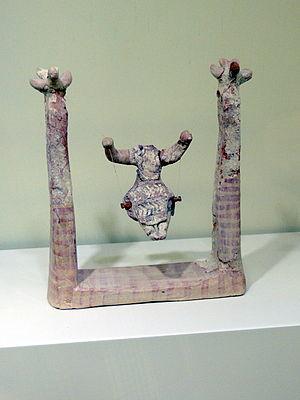
L'expression religion minoenne désigne les cultes pratiqués en Crète par la civilisation minoenne. Ces cultes sont tournés vers la nature, la végétation et leurs rythmes. Cela se remarque particulièrement au travers de dieux et de déesses qui meurent et renaissent chaque année, et par l'utilisation de symboles tels que le taureau, le serpent, les colombes. Bien qu'elle disparaisse avec l'arrivée des Achéens puis des Doriens en Grèce puis en Crète, la religion minoenne a néanmoins laissé sa trace dans les mythes et le panthéon de la Grèce classique.